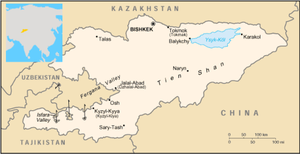
Karakol
Karakols beliggenhed i Kirgisistan
Karakol er en by i det nordøstlige Kirgisistan, med et indbyggertal på cirka 75.000. Byen blev grundlagt i 1859, og ligger lige øst for landets største sø Issyk-Kul.